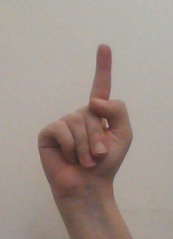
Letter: bb